Edmonton Scottish

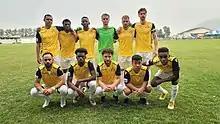
Edmonton Scottish's starting XI, pictured ahead of a 2021 Summer Series match vs. USL2's FC Manitoba

"This is a list of players who have played for a national team or have played professionally, either before or after joining Edmonton Scottish."